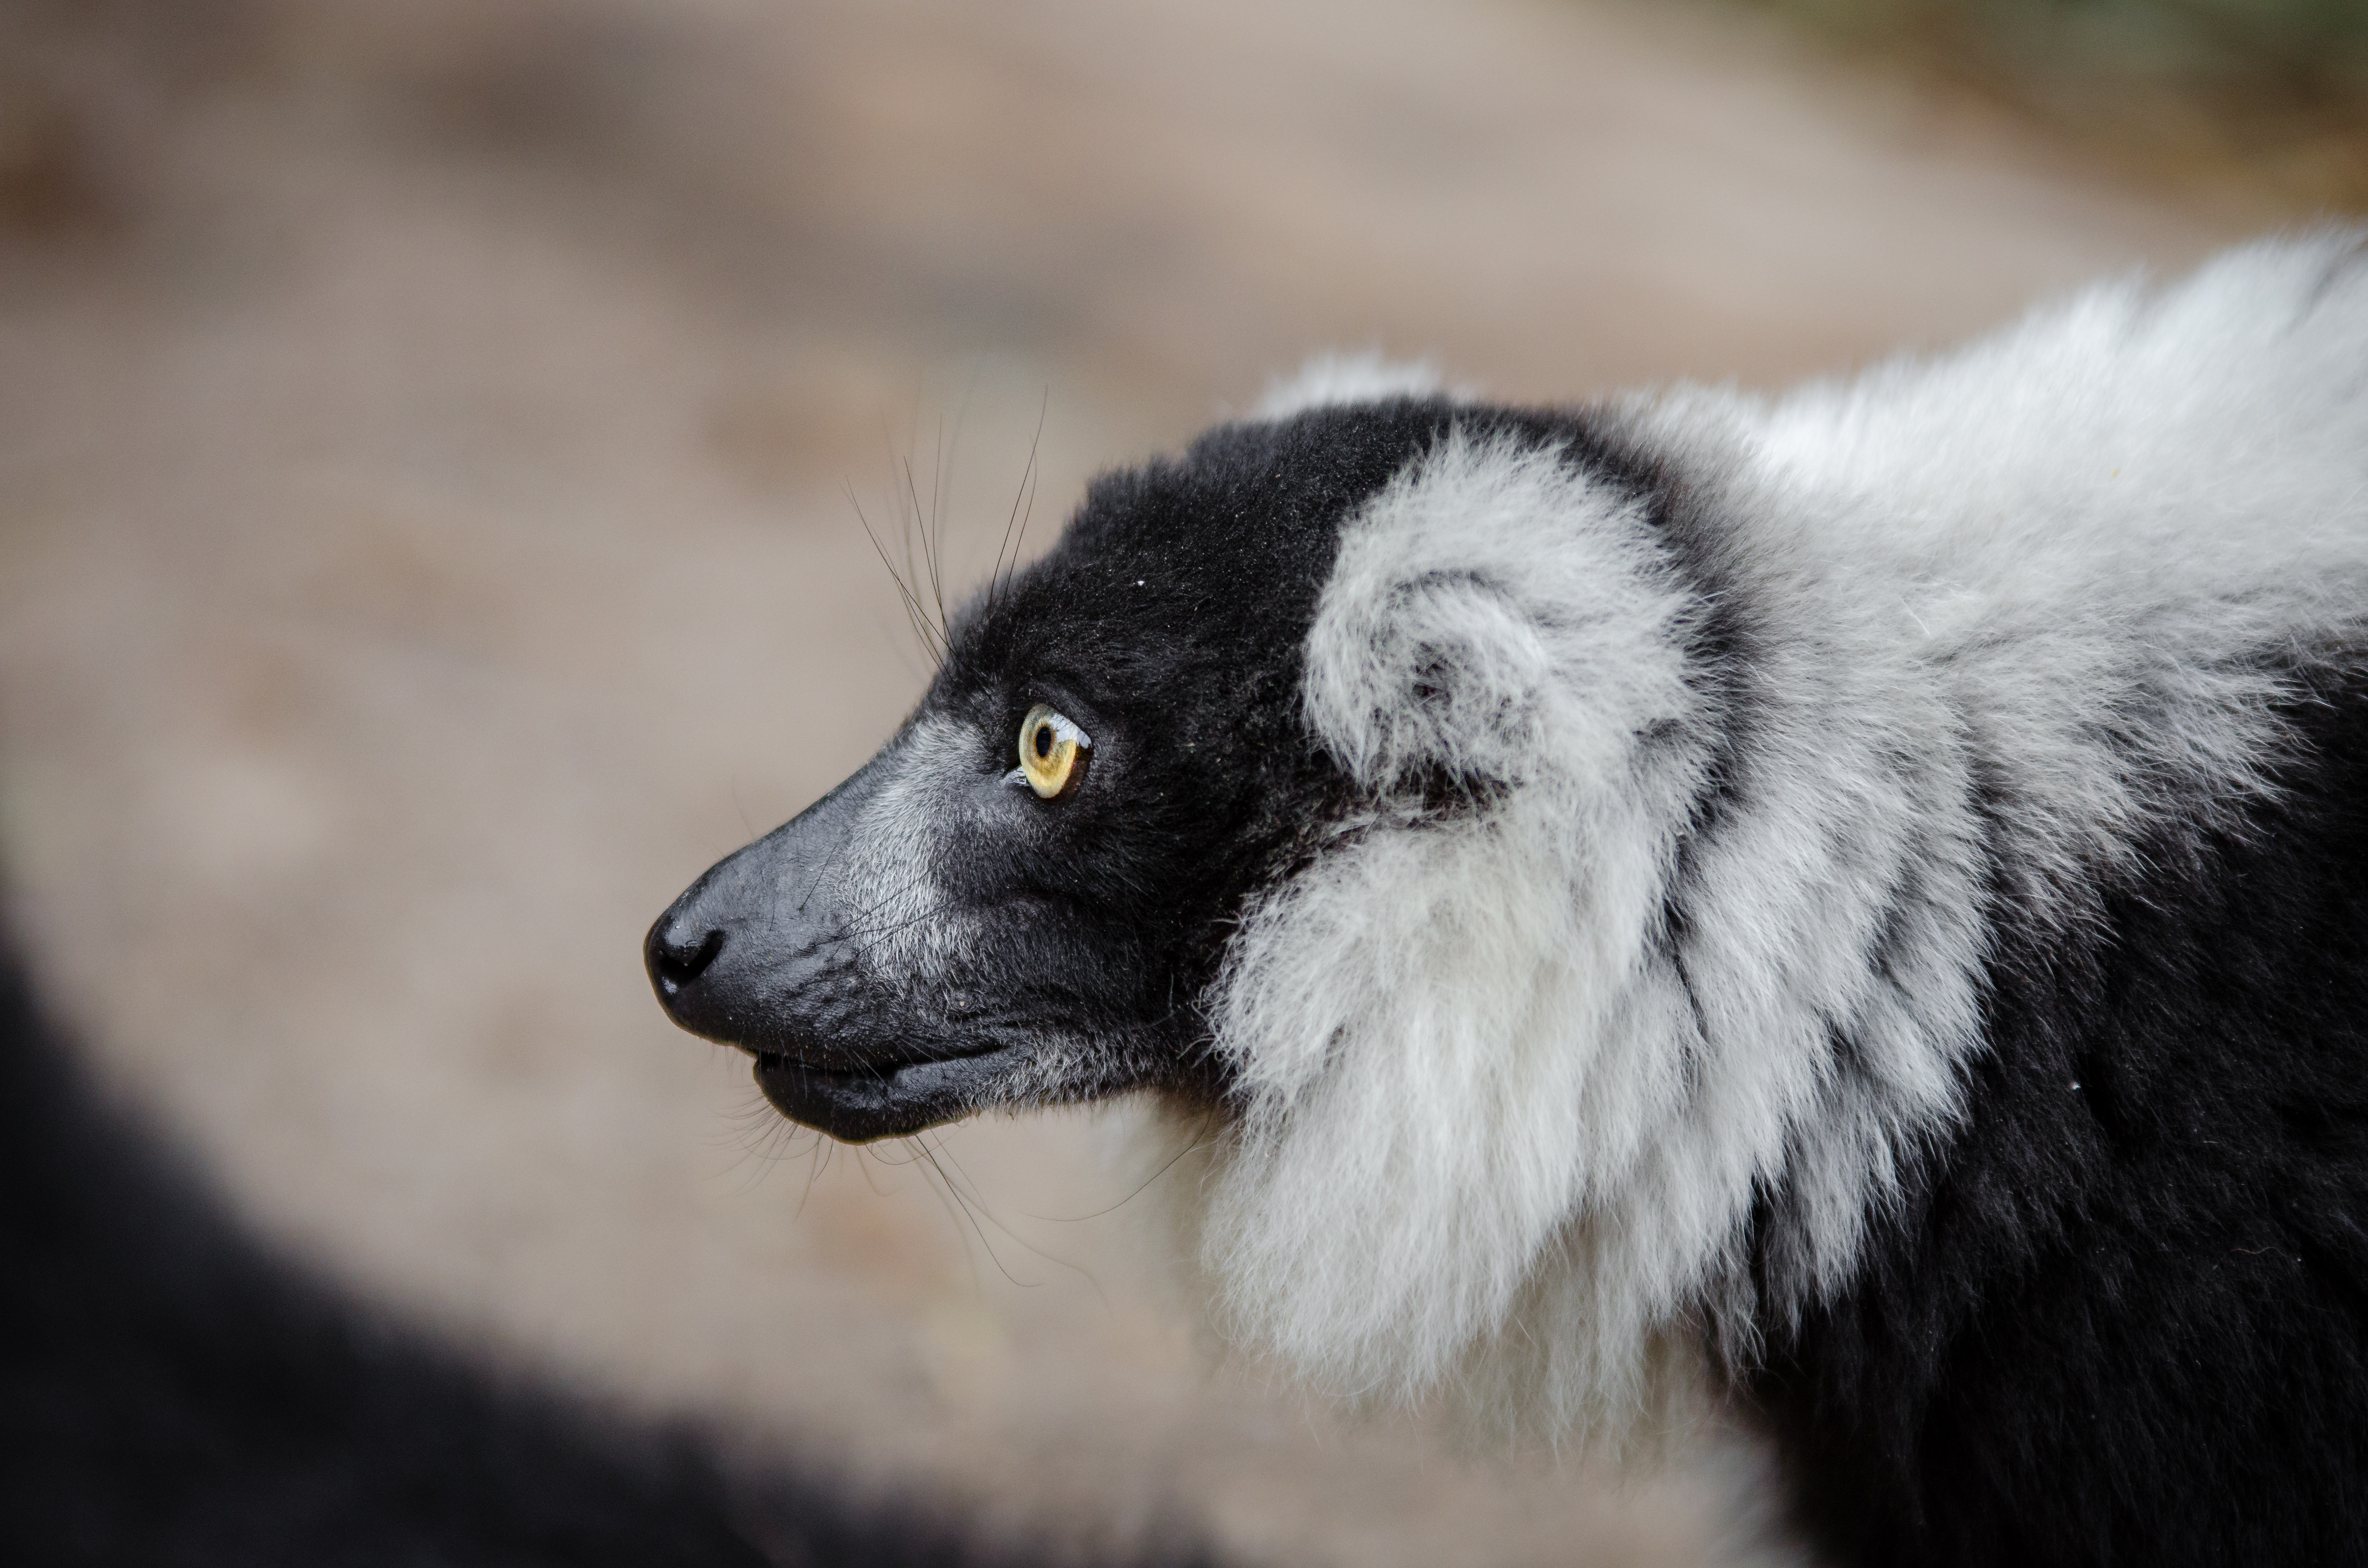
wildlife, mammal, fauna, primate, close up, vertebrate, lemur